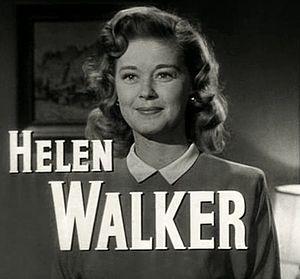
Helen Walker est une actrice américaine, née le 17 juillet 1920 à Worcester, morte d'un cancer le 10 mars 1968 à Los Angeles — Quartier de North Hollywood.